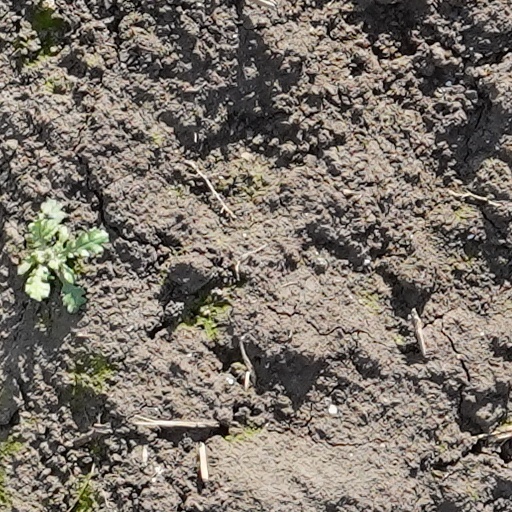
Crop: wheat